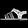
Label: Sandal